Bohicon

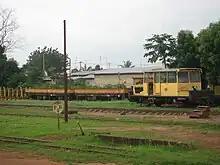
Bohicon Railway Station

Bohicon is one of the 77 official Communes of Benin. The city is located 9 kilometres from Abomey but the commune is divided into arrondissements: